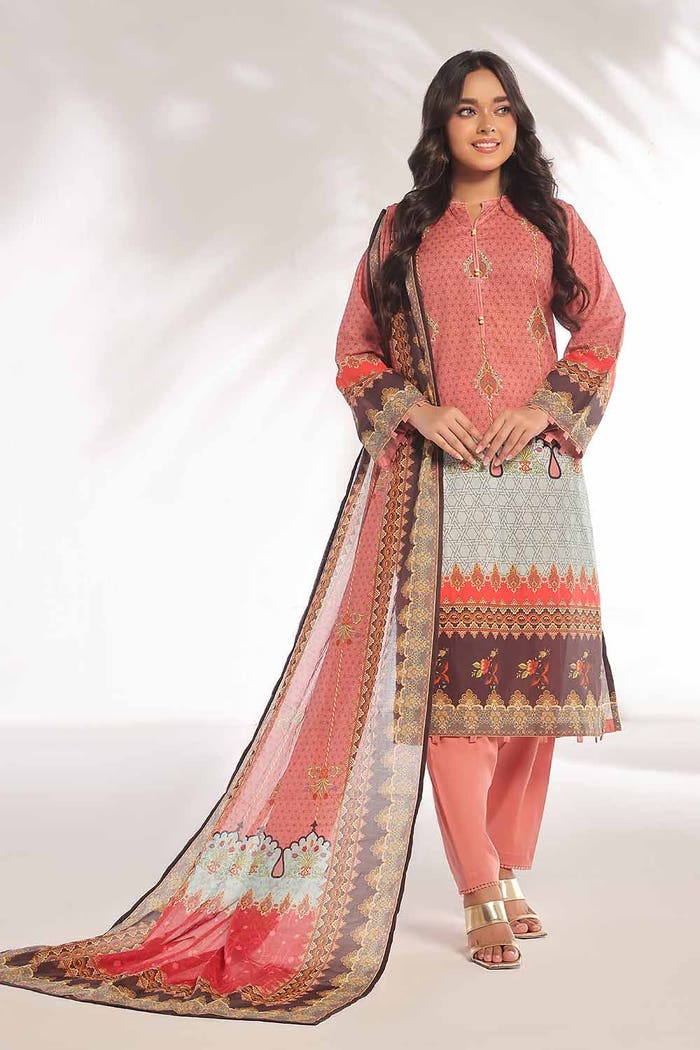
pink multi embroidered salwar suit